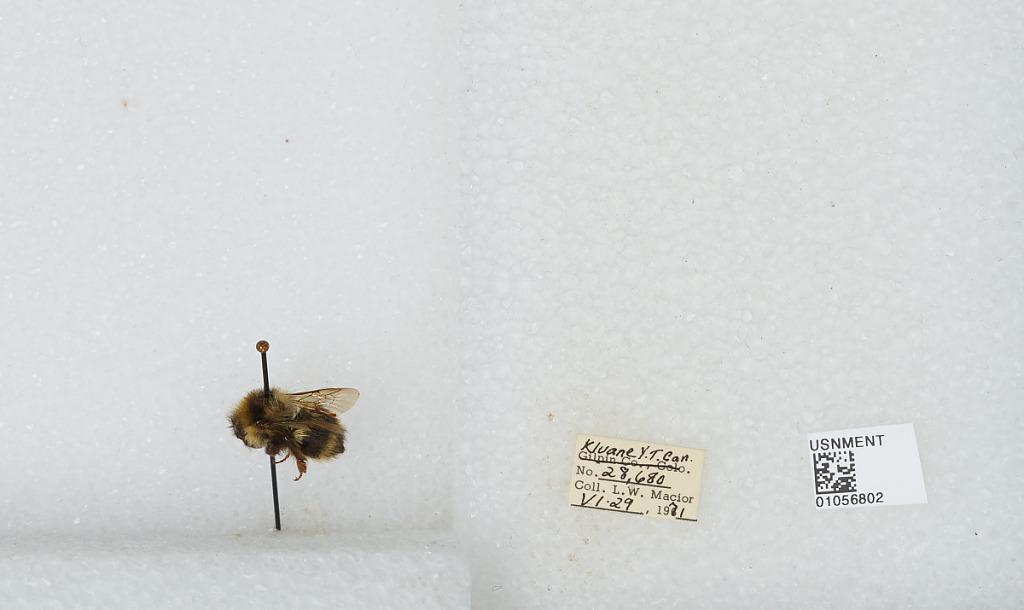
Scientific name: Bombus bifarius nearcticus
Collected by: L. Macior
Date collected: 1971-6-29
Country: Canada
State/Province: Yukon Territory
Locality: Kluane
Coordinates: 60.75, -139.5